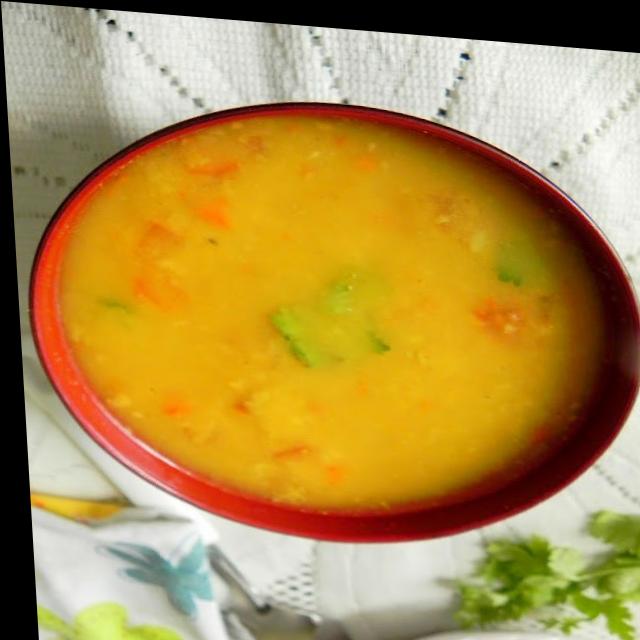
Dish: dal_makhani